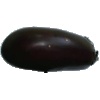
Label: eggplant